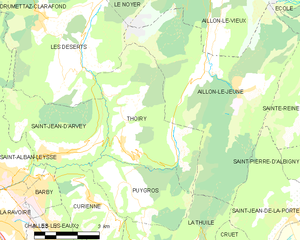
Carte des communes françaises Thoiry